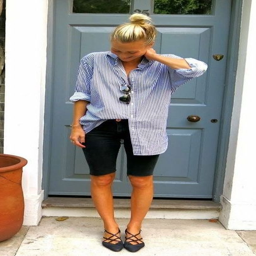
transform an old pair of skinny jeans into knee - length shorts that are on the tighter side .